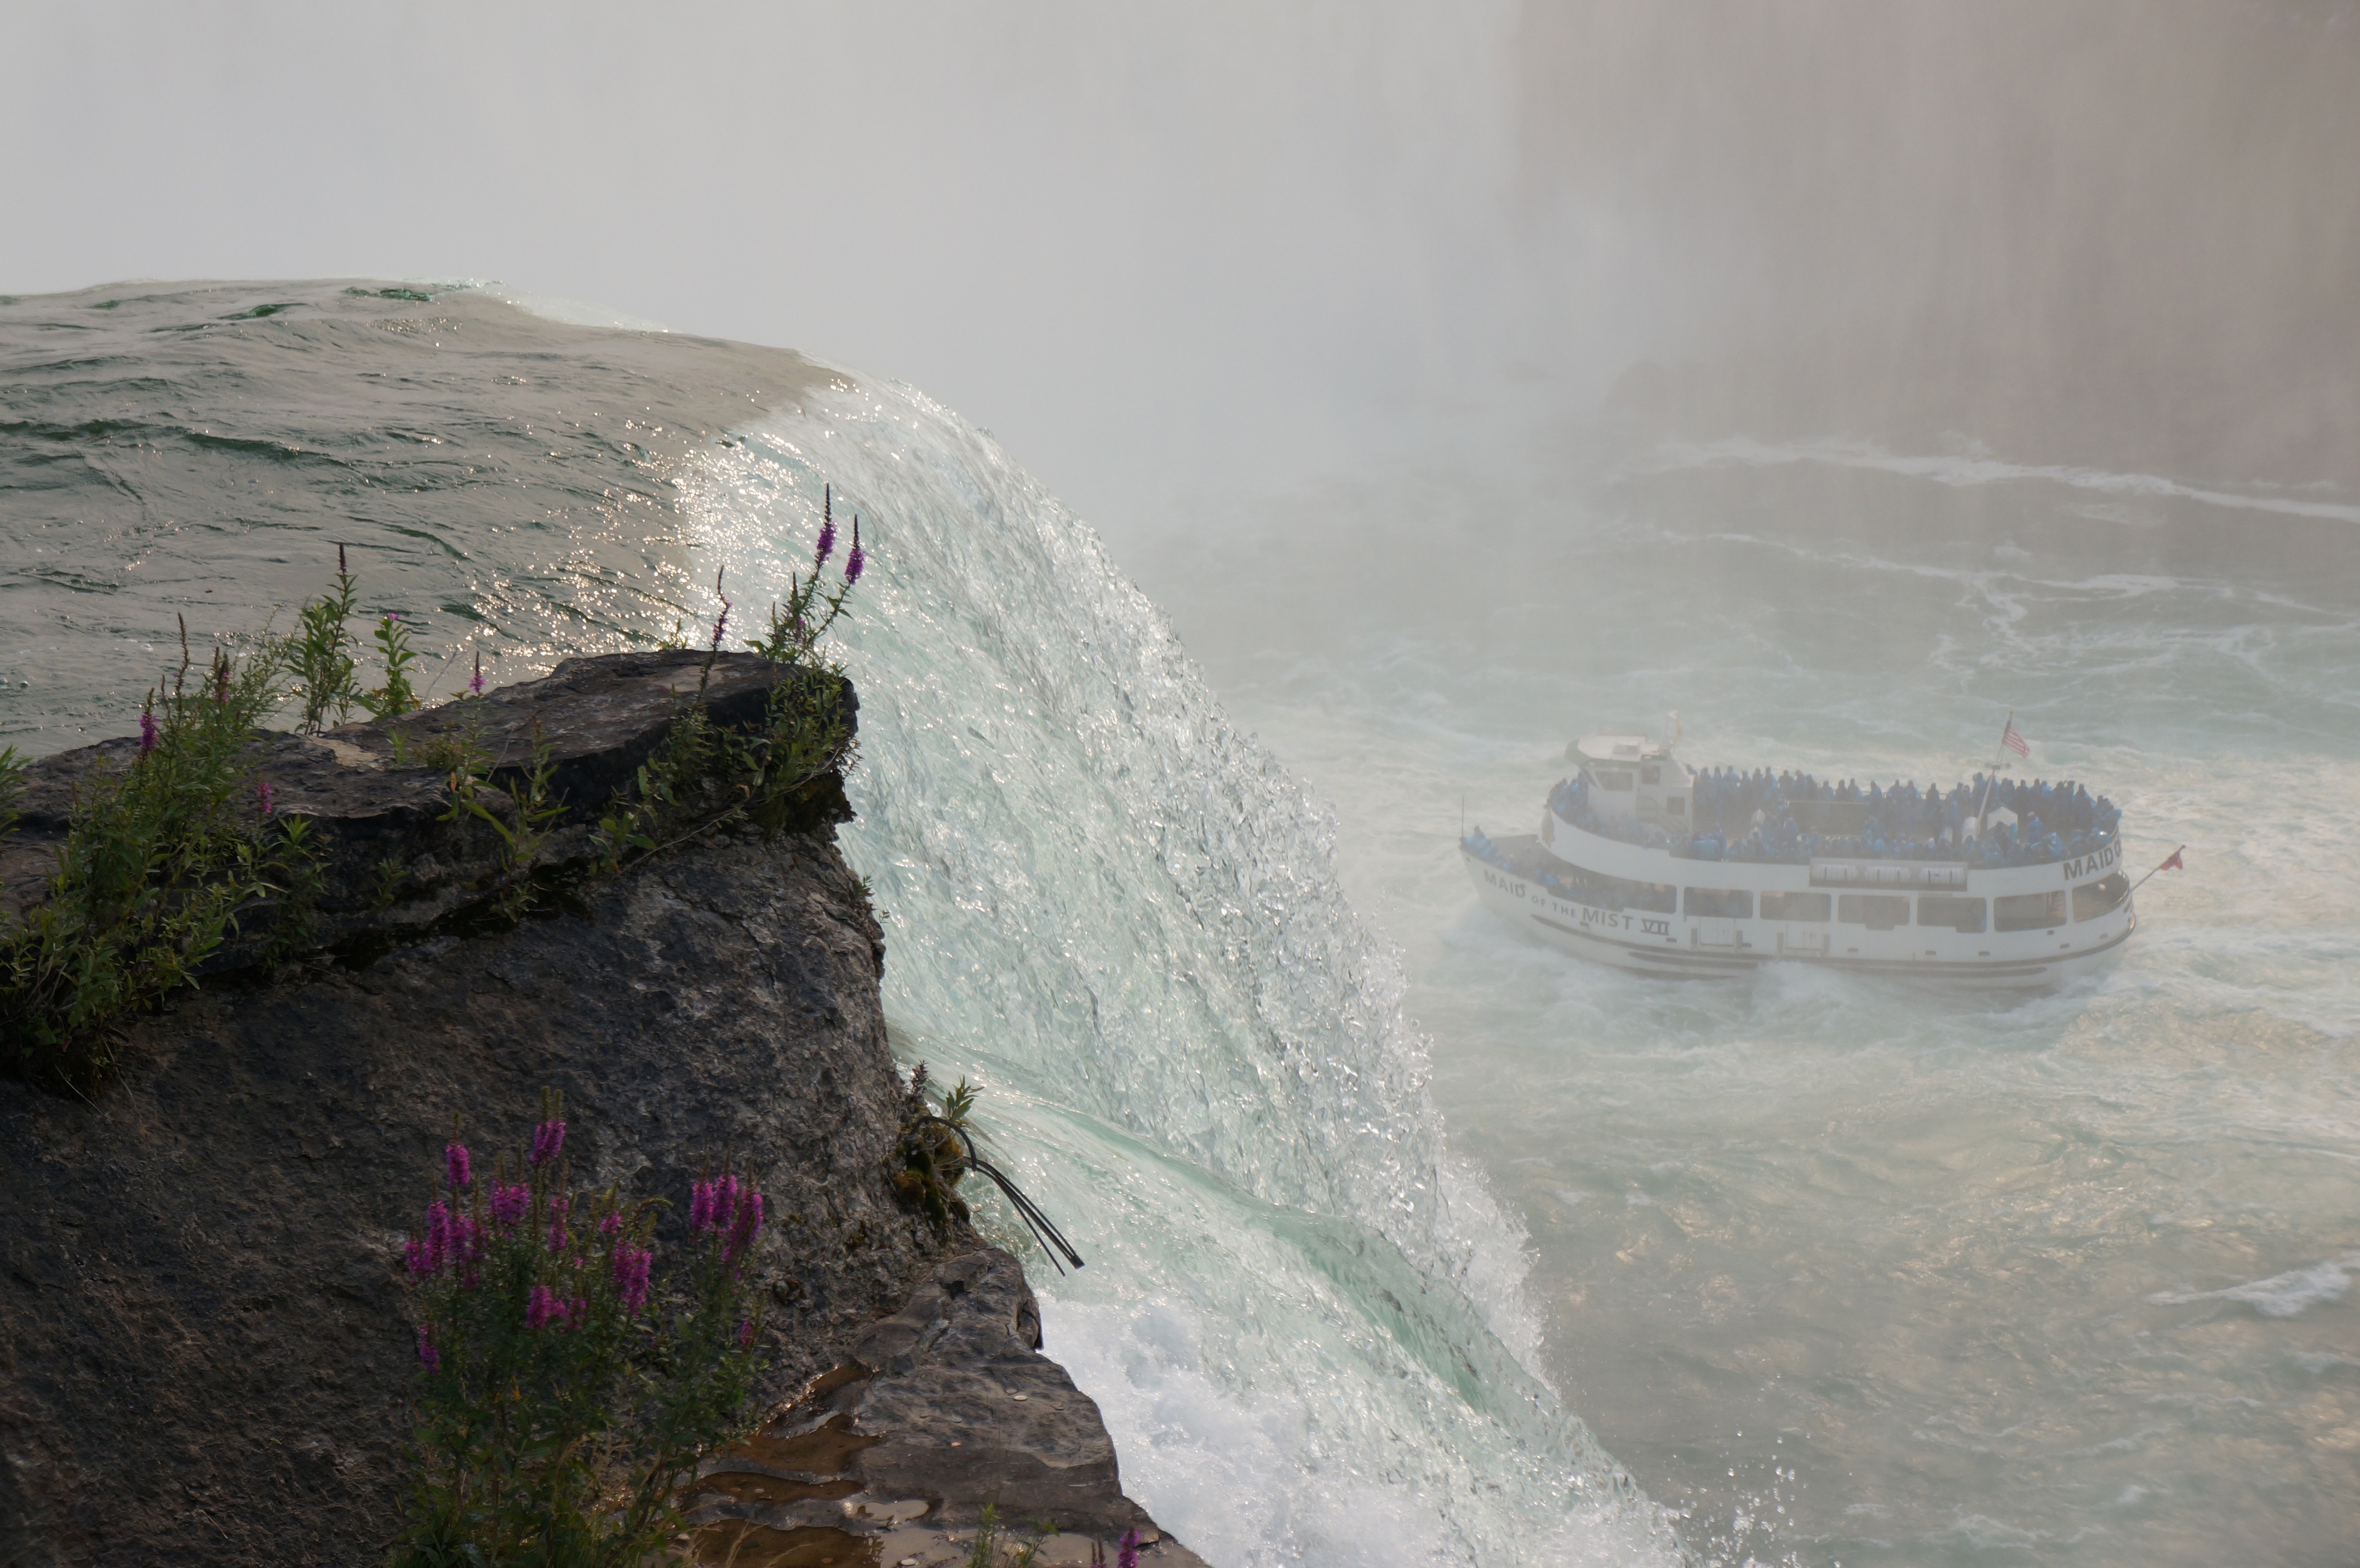
landscape, sea, coast, water, nature, rock, ocean, waterfall, mist, wave, river, travel, cliff, ice, flow, natural, park, weather, usa, landmark, tourism, terrain, american, canada, falls, canadian, ontario, us, niagara, horseshoe, water feature, niagara falls, atmospheric phenomenon, geological phenomenon, wind wave